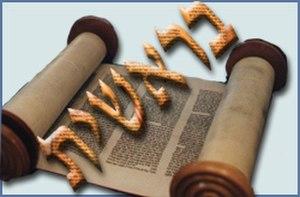
Bereshit est la première section hebdomadaire du cycle annuel de lecture de la Torah. Elle est lue lors du premier chabbat qui suit la fête de Sim'hat Torah et correspond à Genèse 1:1-6:8.